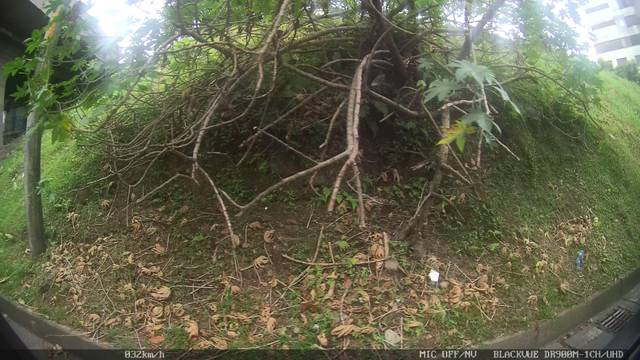
Region: Colombia
Coordinates: 4.805, -75.697